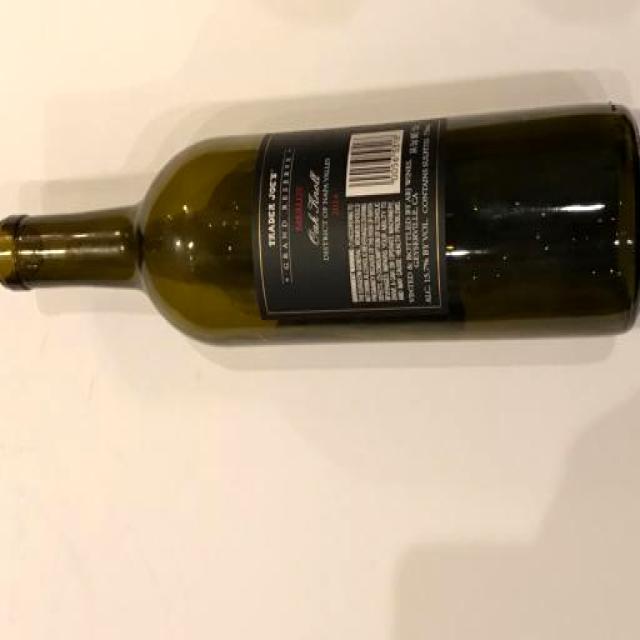
Label: Glass